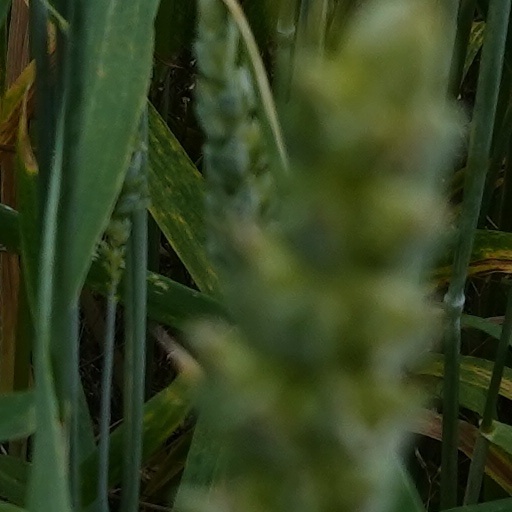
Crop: wheat